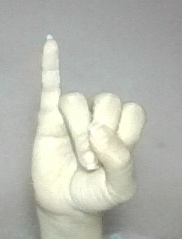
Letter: meem